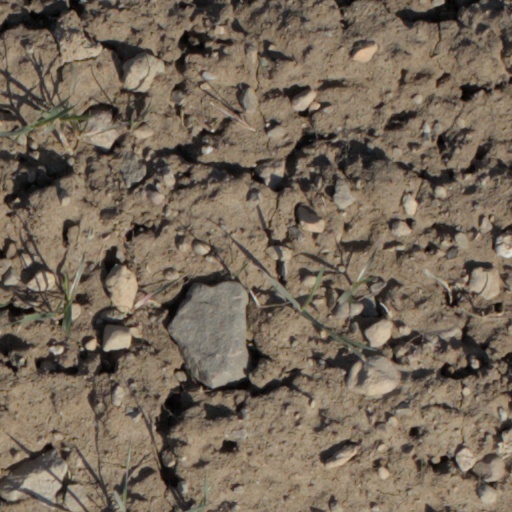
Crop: wheat